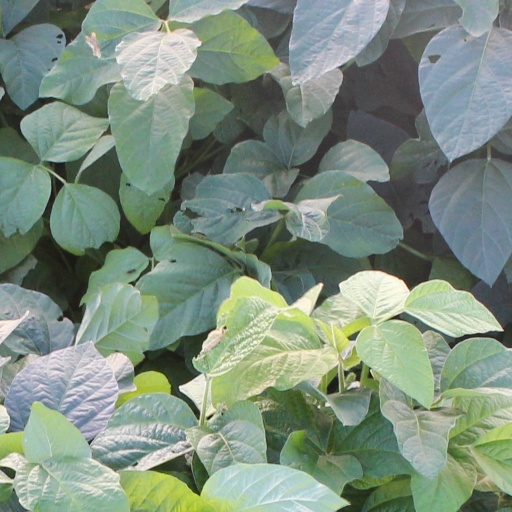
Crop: soybean